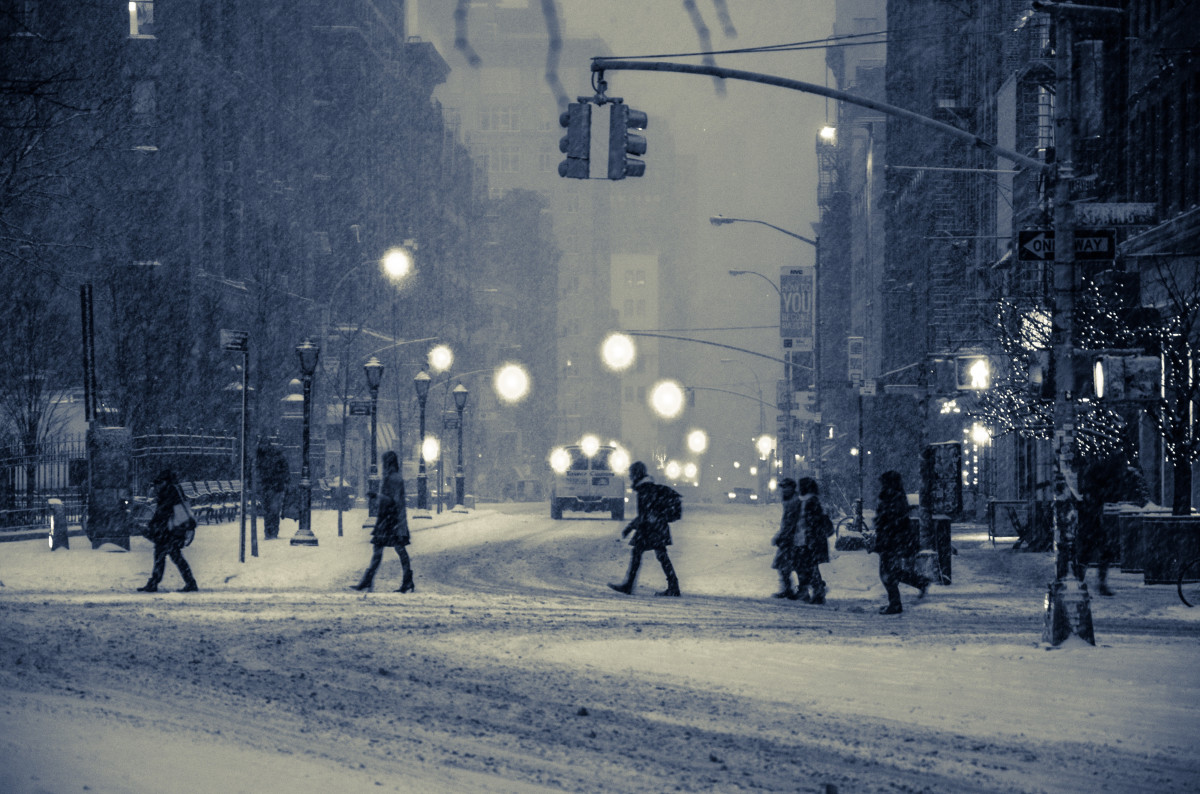
Tags: night, ice, weather, street light, season, blizzard, freezing, atmospheric phenomenon